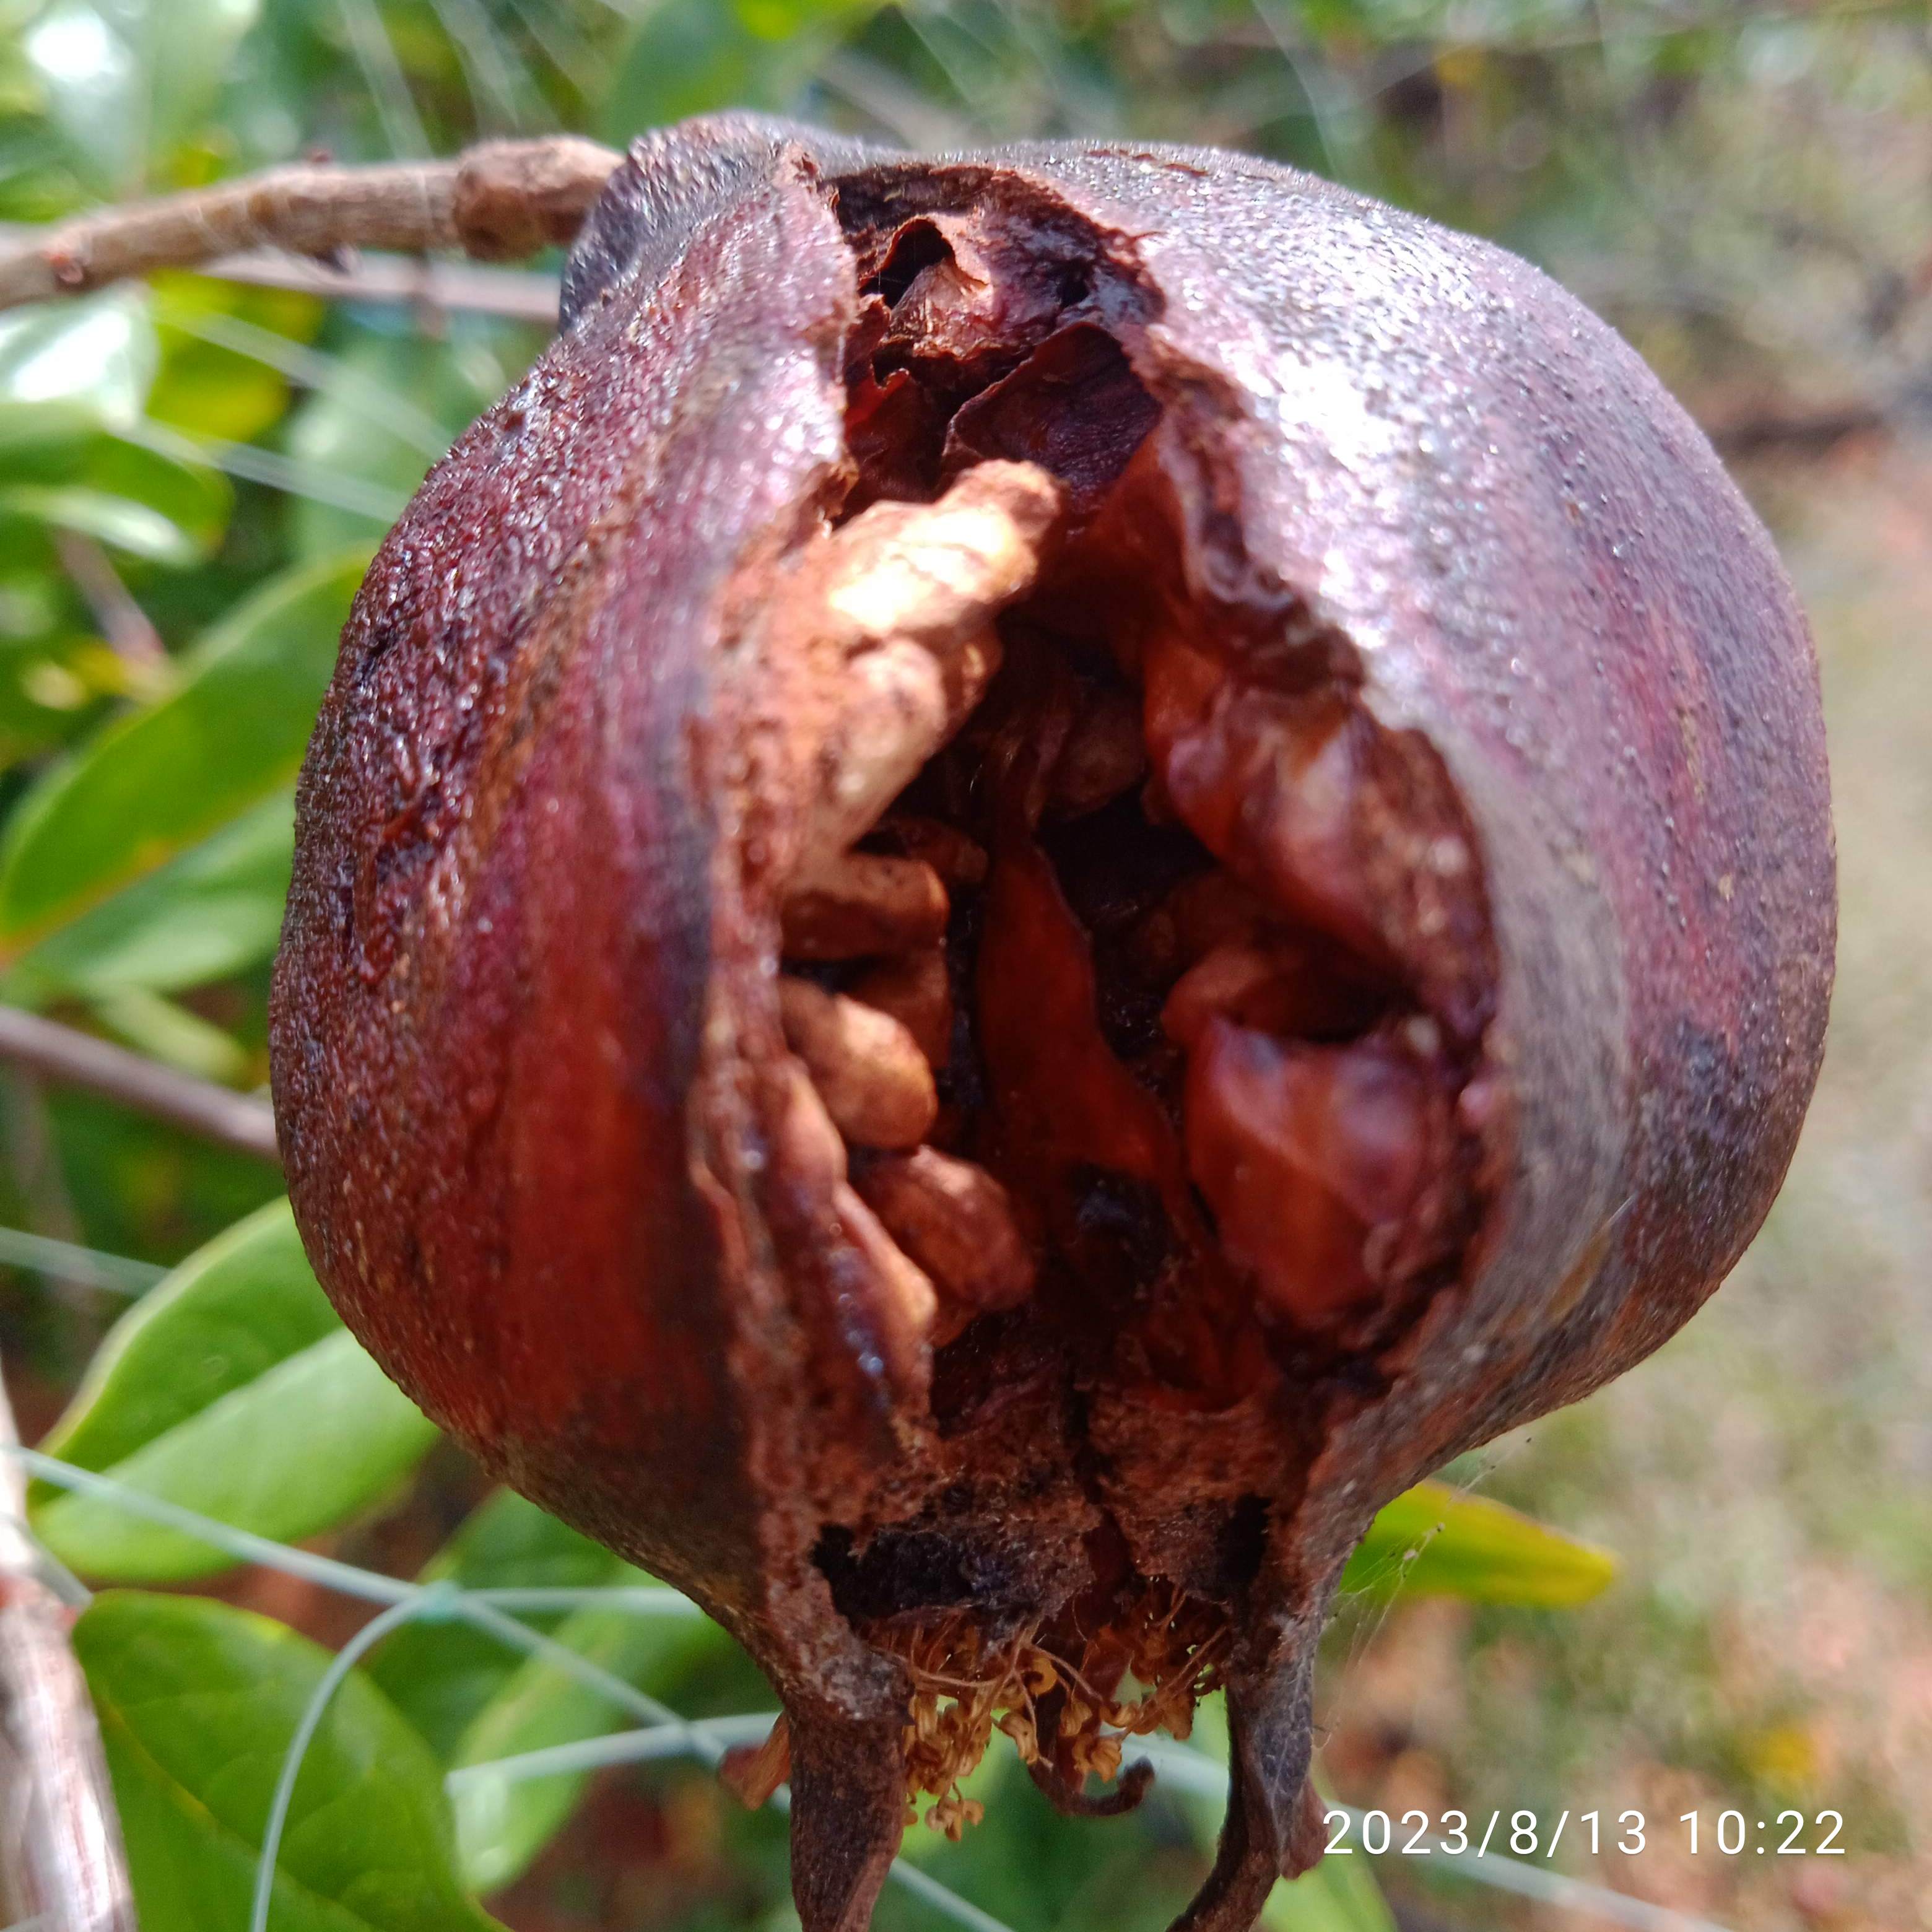
Label: Bacterial_Blight